Master of the Llangattock Epiphany

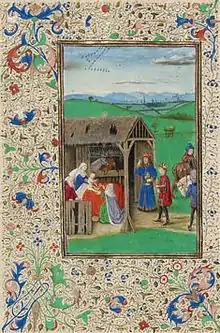
"The Adoration of the Magi" (1450s). Tempera colors, gold leaf, gold paint, and ink on parchment. 10 × 7 in. (dimensions of page). In the collection of the Getty Museum, Los Angeles

The Master of the Llangattock Epiphany was a Flemish manuscript painter active between 1450 and 1460. He is one of at least eight artists who contributed to a Book of Hours, the "Llangattock Hours", now in the J. Paul Getty Museum collection. His name is derived from this book, whose title in turn was derived from the name of a previous owner. The Master contributed one miniature to the collection, an "Adoration of the Magi"; he is believed to have lived in Bruges.